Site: brandenburg
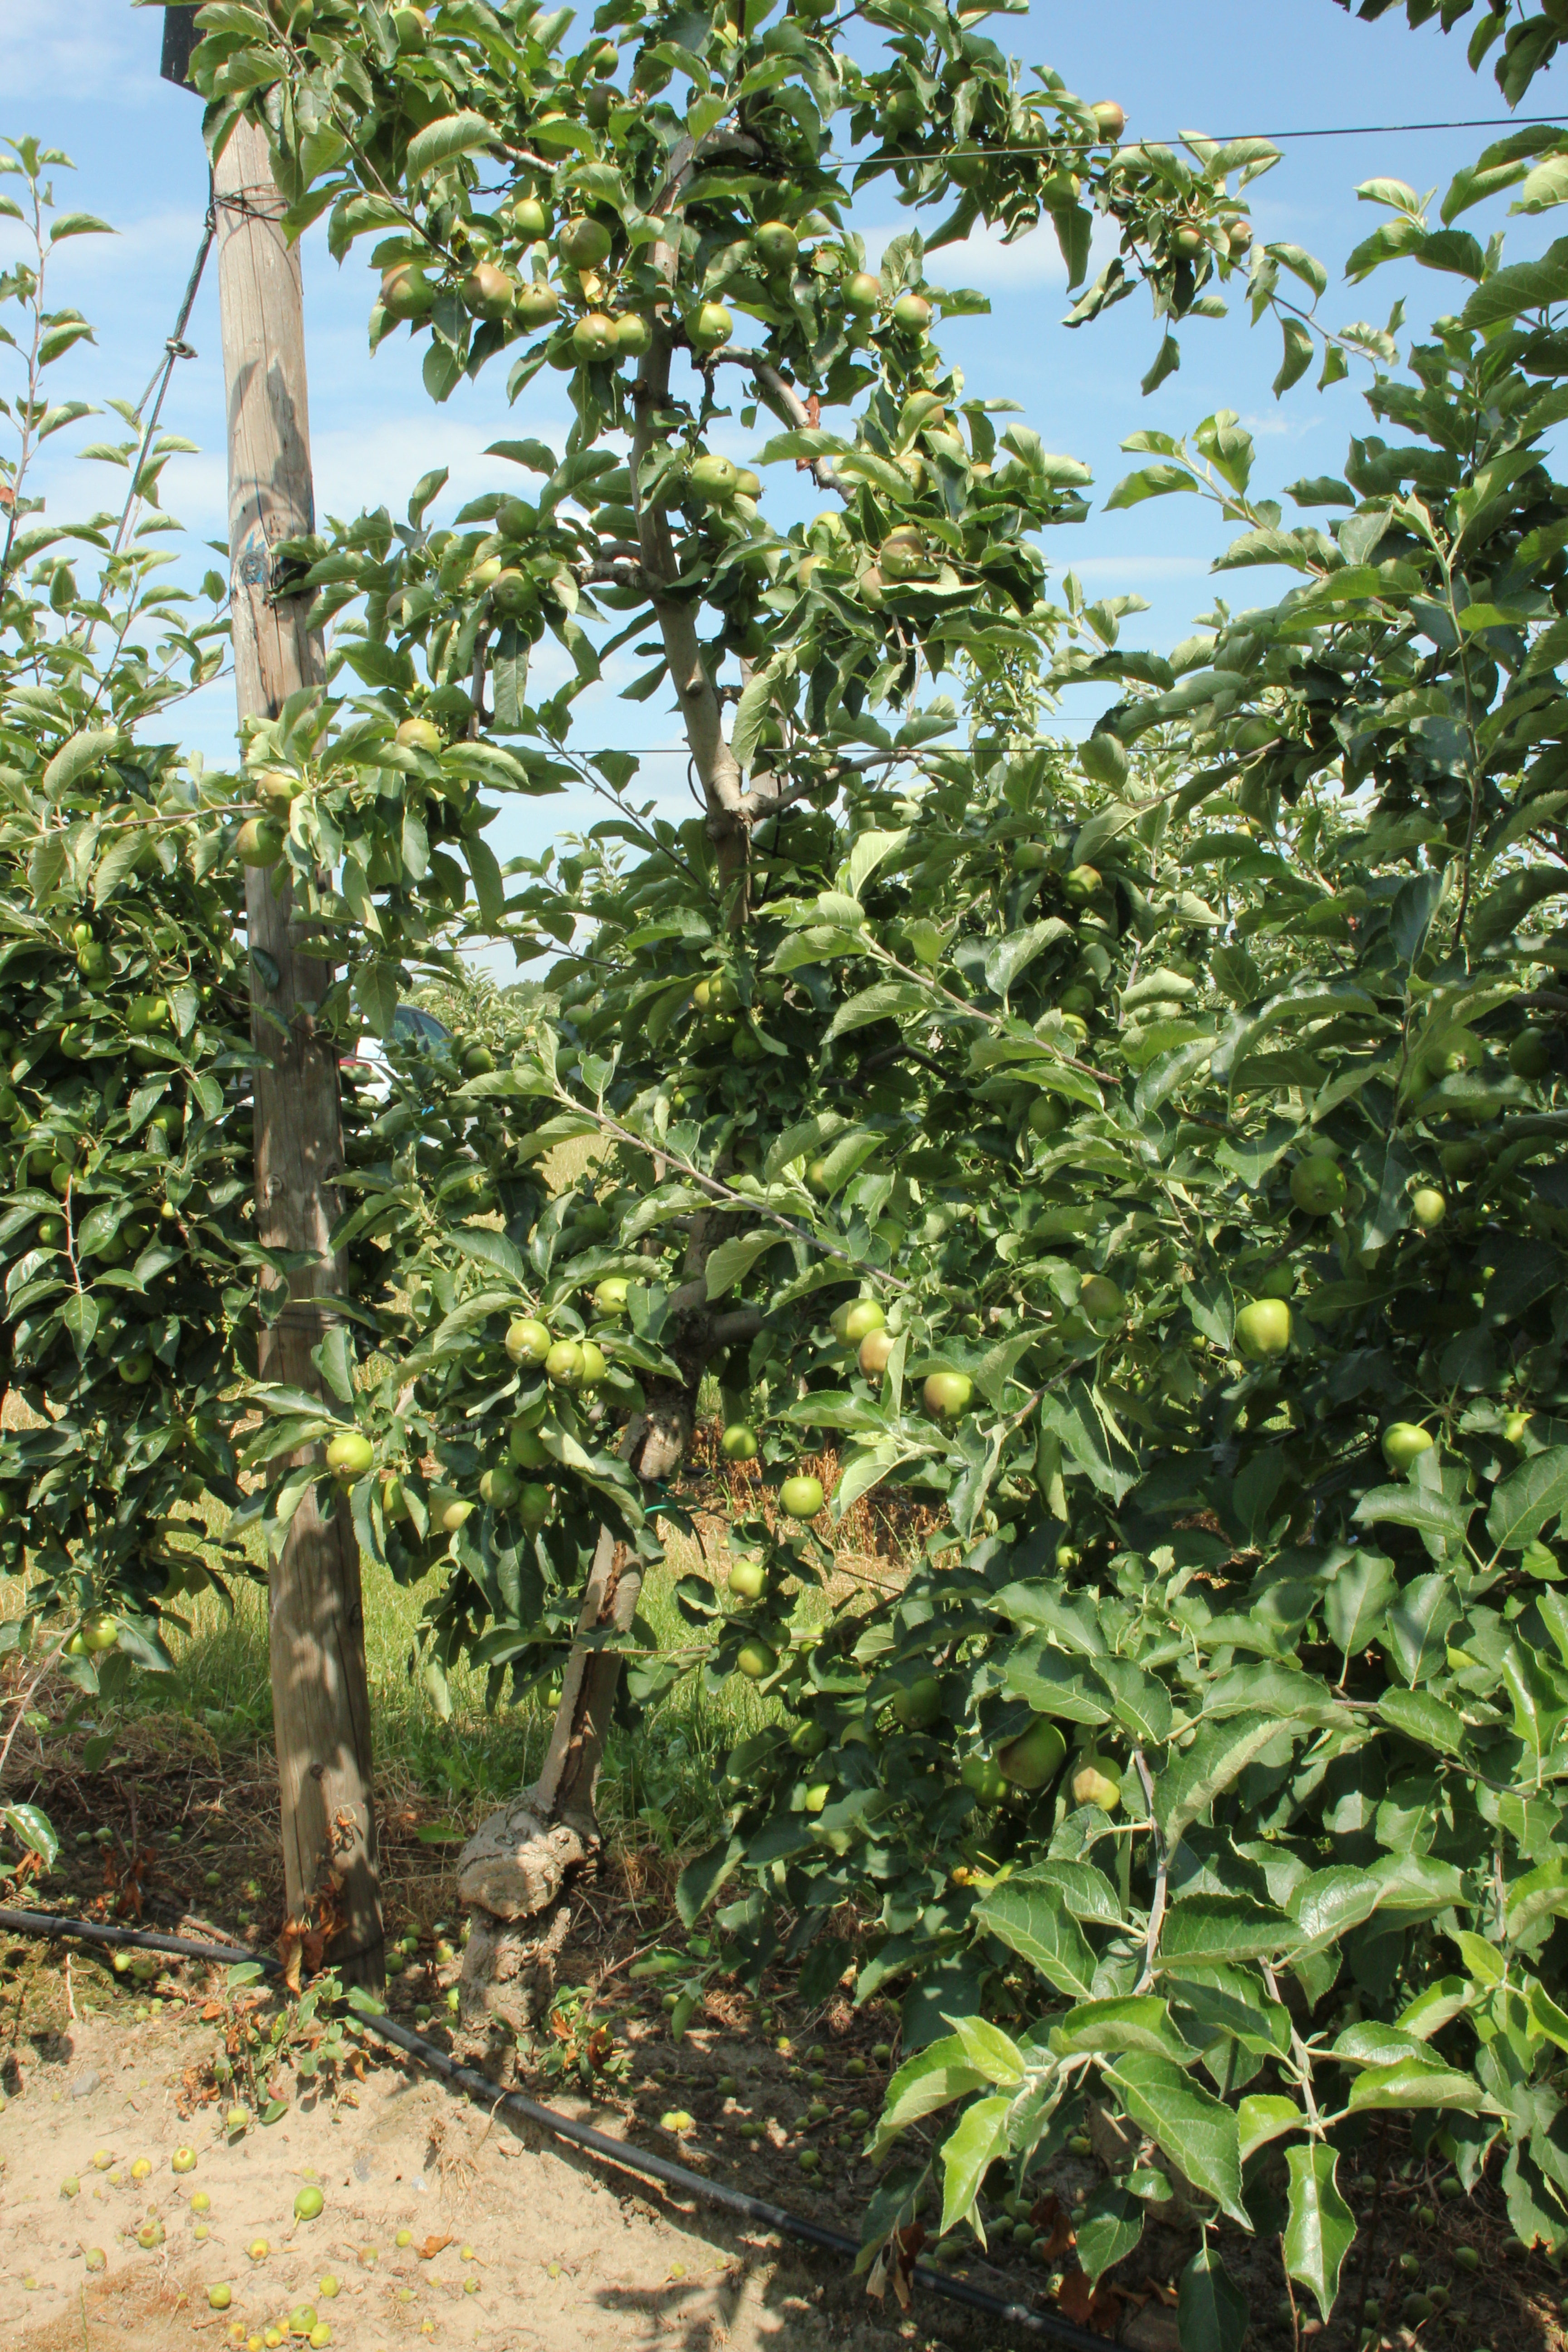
Growth stage (BBCH 74): Development of fruit